Haircut One Hundred

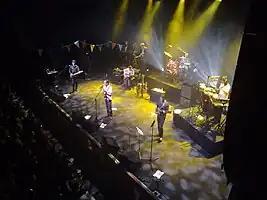
Haircut One Hundred performing in January 2011

Haircut One Hundred (also Haircut 100) are a British pop group formed in 1980 in Beckenham, London, by Nick Heyward, Les Nemes and Graham Jones. In 1981 and 1982, the band scored four UK top-10 singles: "Favourite Shirts (Boy Meets Girl)", "Love Plus One", "Nobody's Fool", and "Fantastic Day".